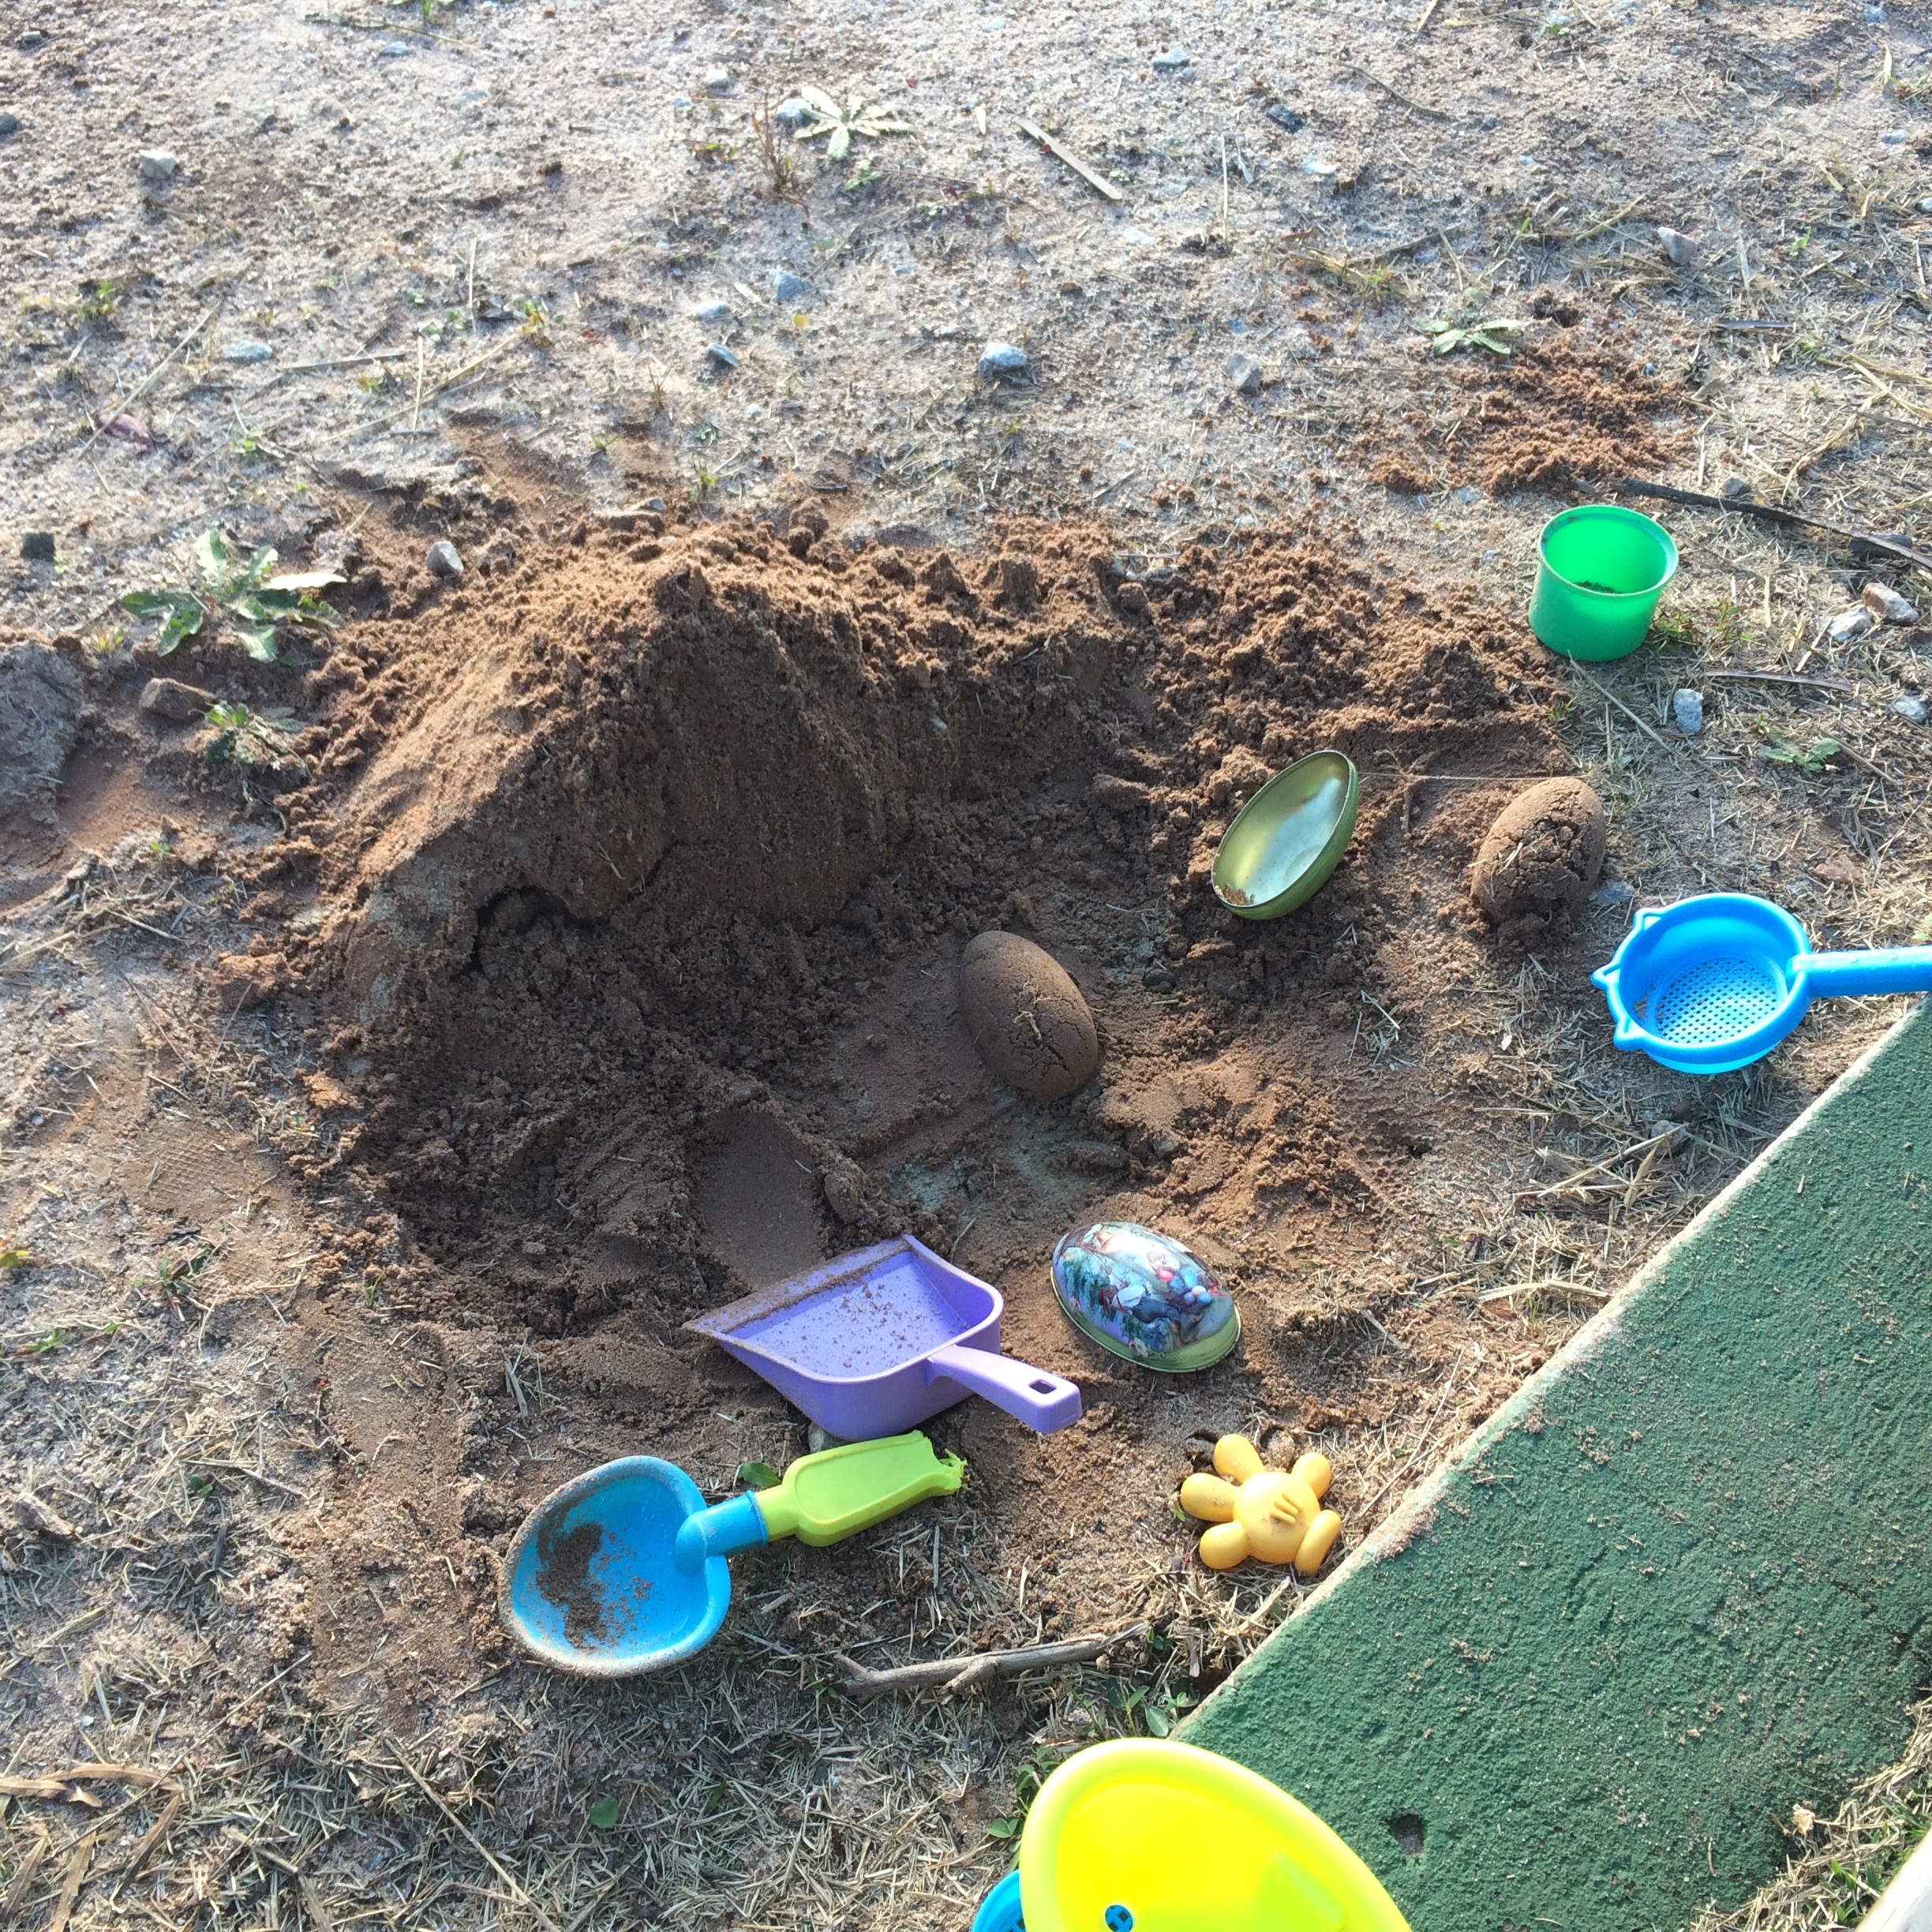
beach, sand, lawn, green, backyard, soil, child, garden, toy, yard, joke